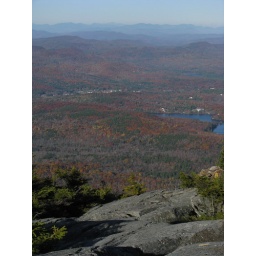
The white buildings in the center of the photo are on Proctor's campus. The tallest mountain in the background is Mt. Washington.